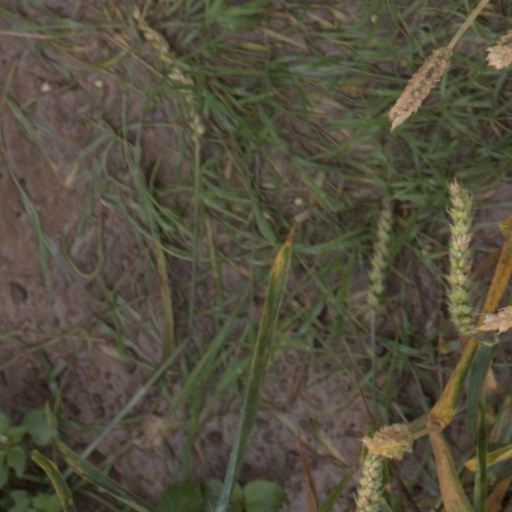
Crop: wheat